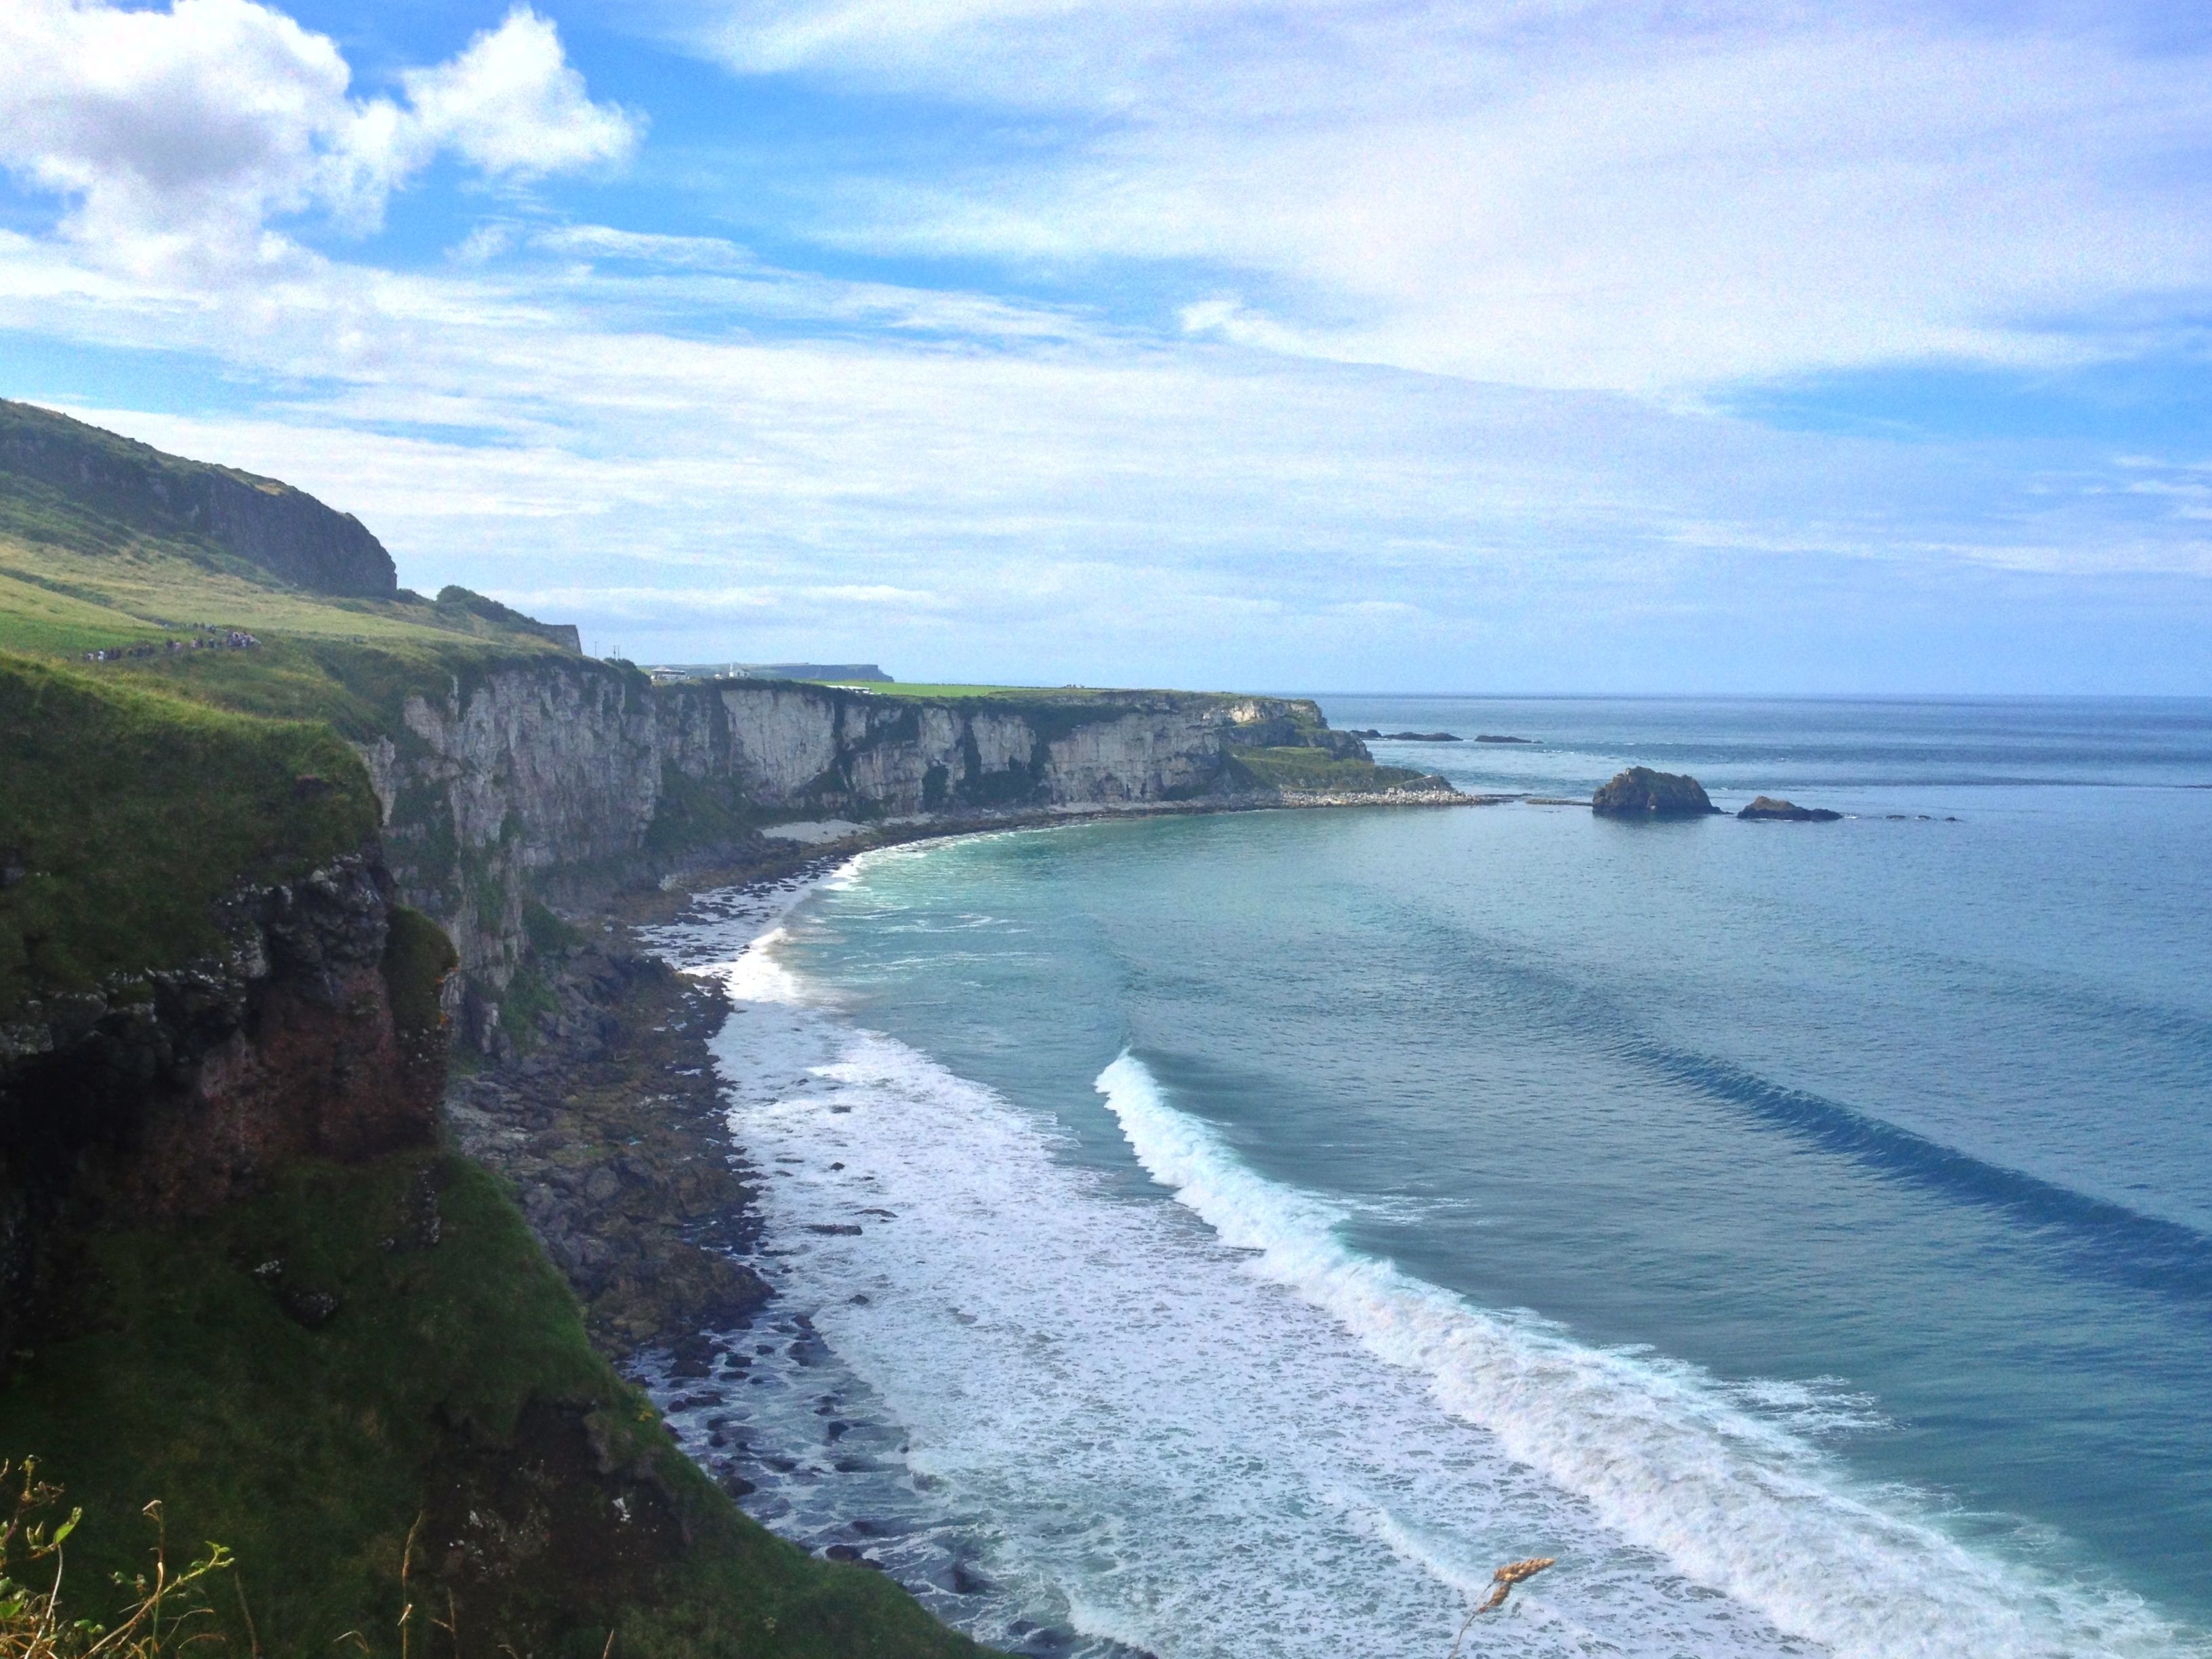
beach, sea, coast, ocean, shore, cliff, cove, bay, reservoir, terrain, body of water, loch, cape, landform, geographical feature